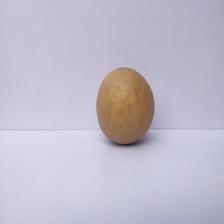
Size: Large